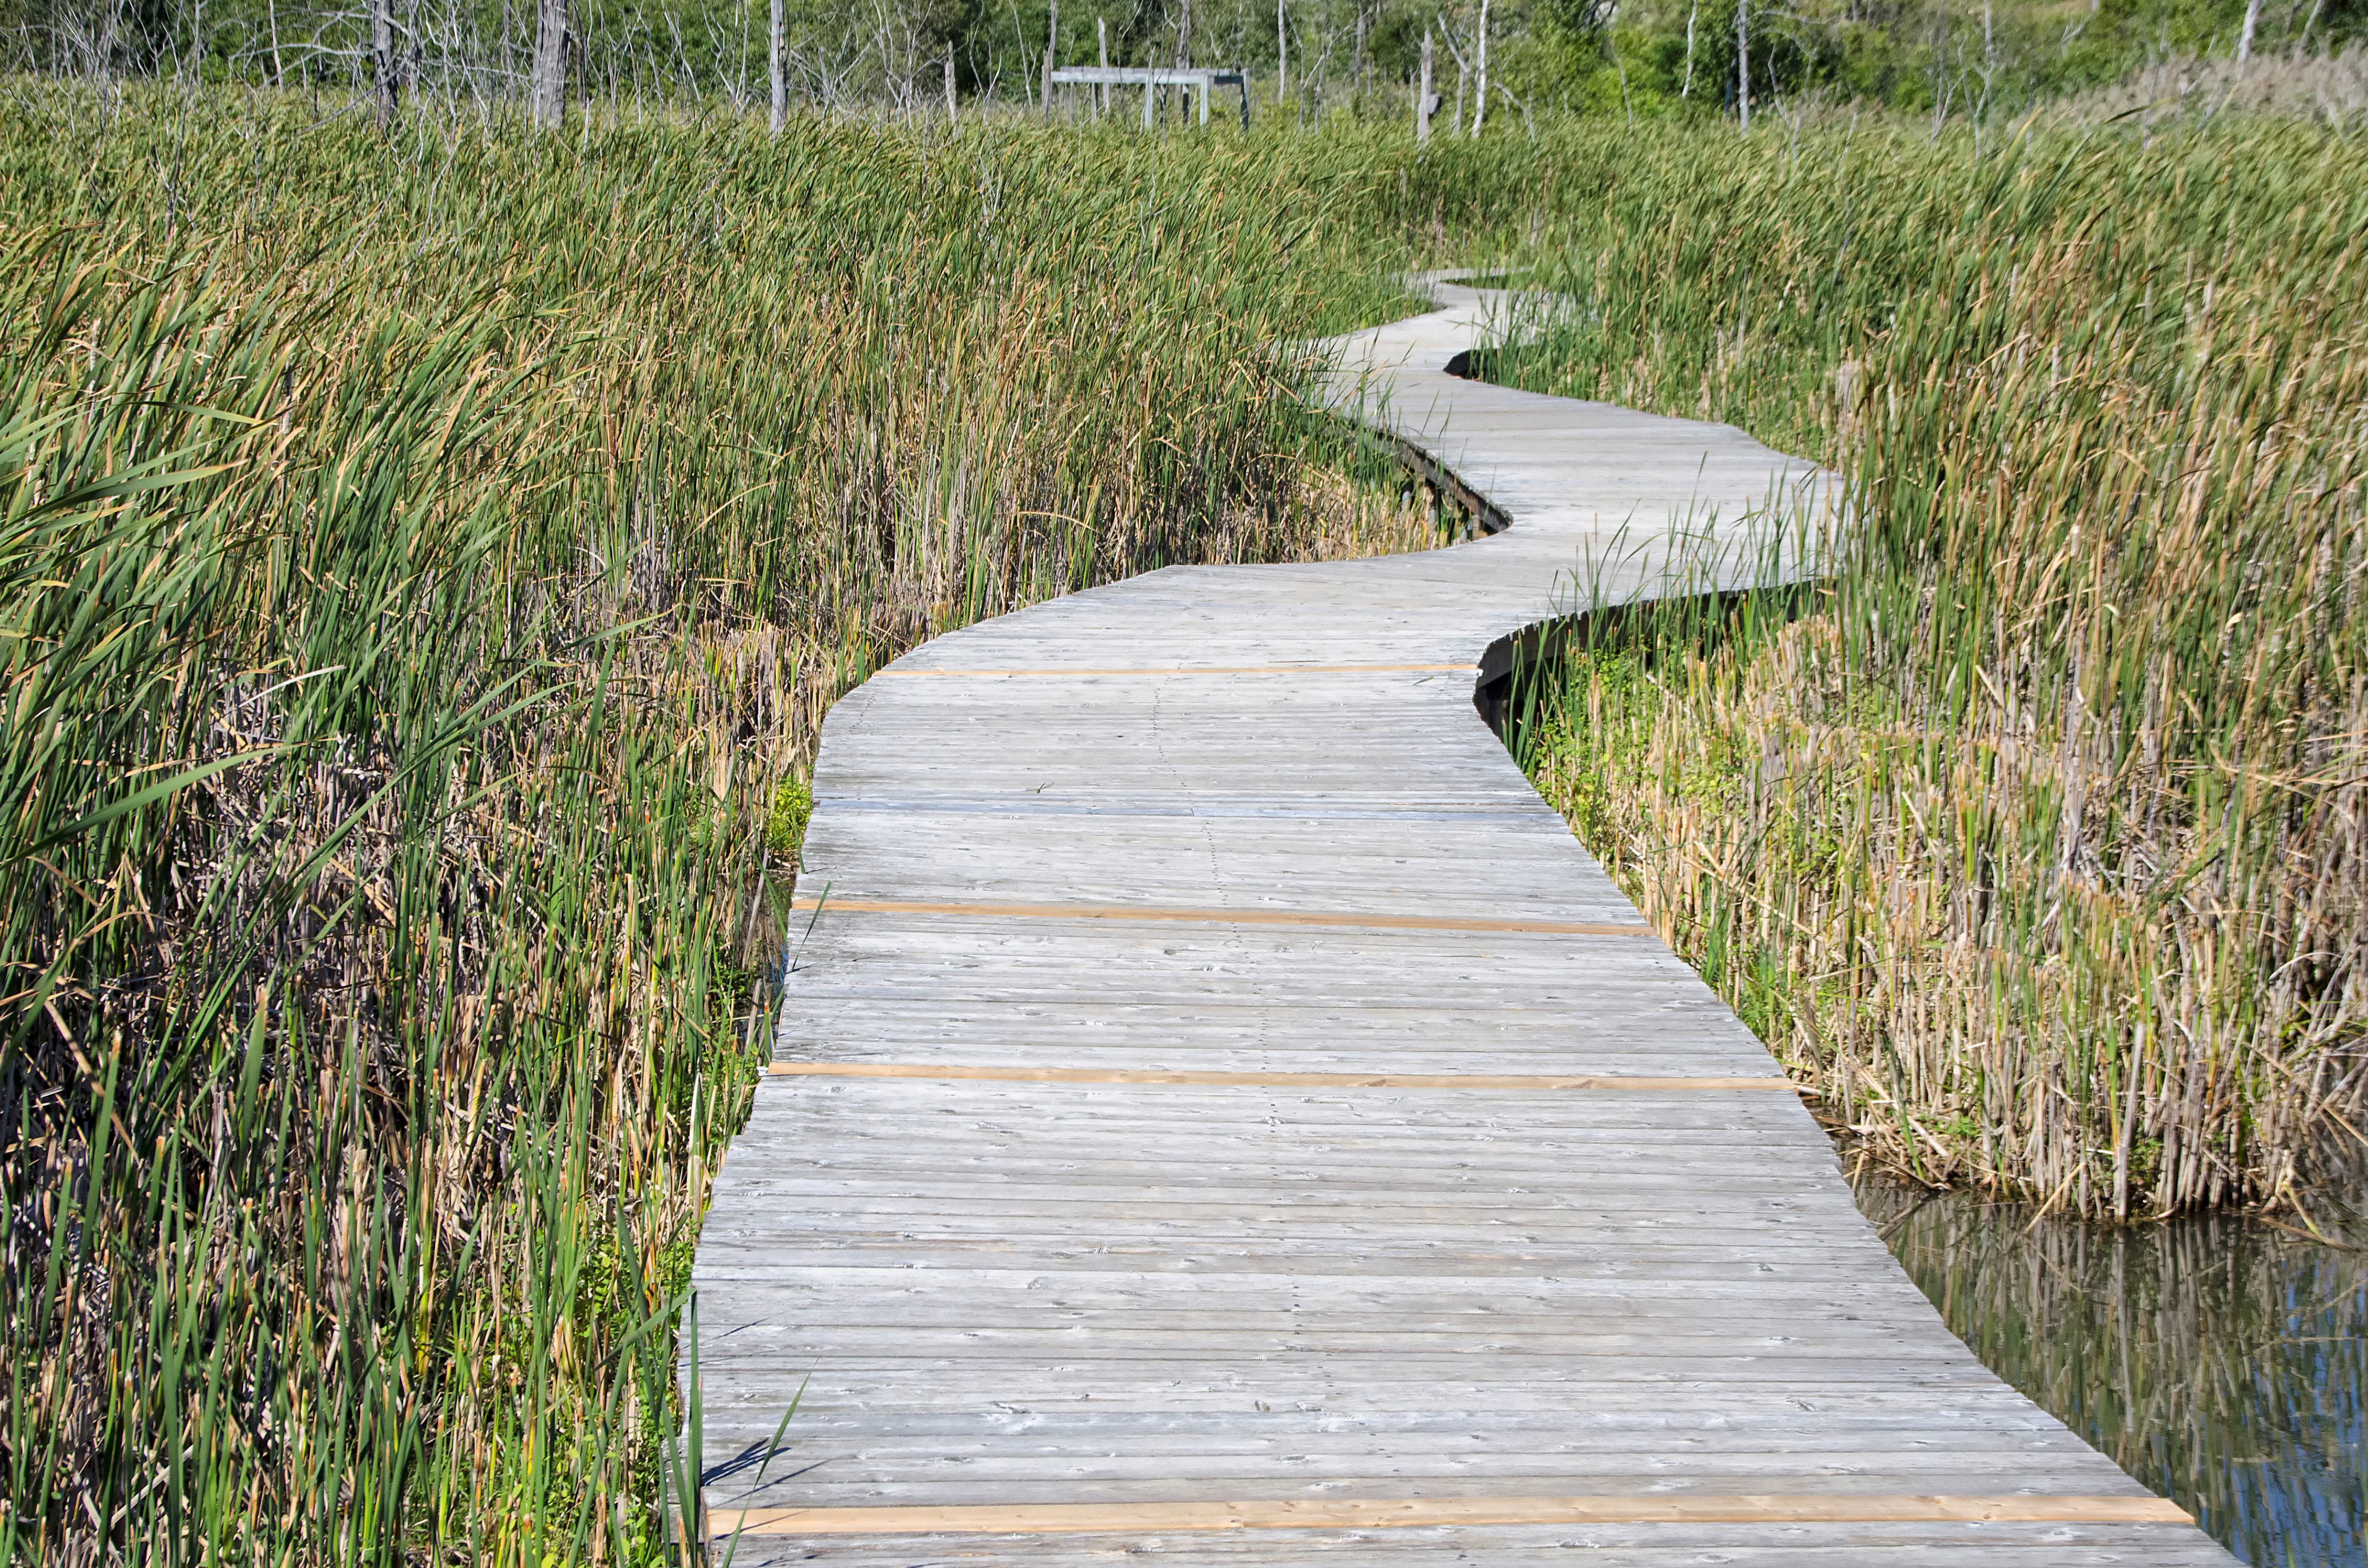
nature, grass, marsh, boardwalk, wood, field, lawn, walkway, agriculture, waterway, canada, wetland, quebec, habitat, ecosystem, sherbrooke, flooring, natural environment, grass family